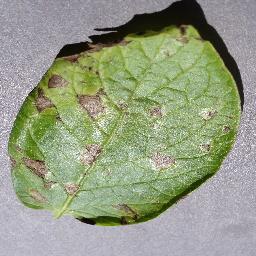
Label: Potato___Early_blight